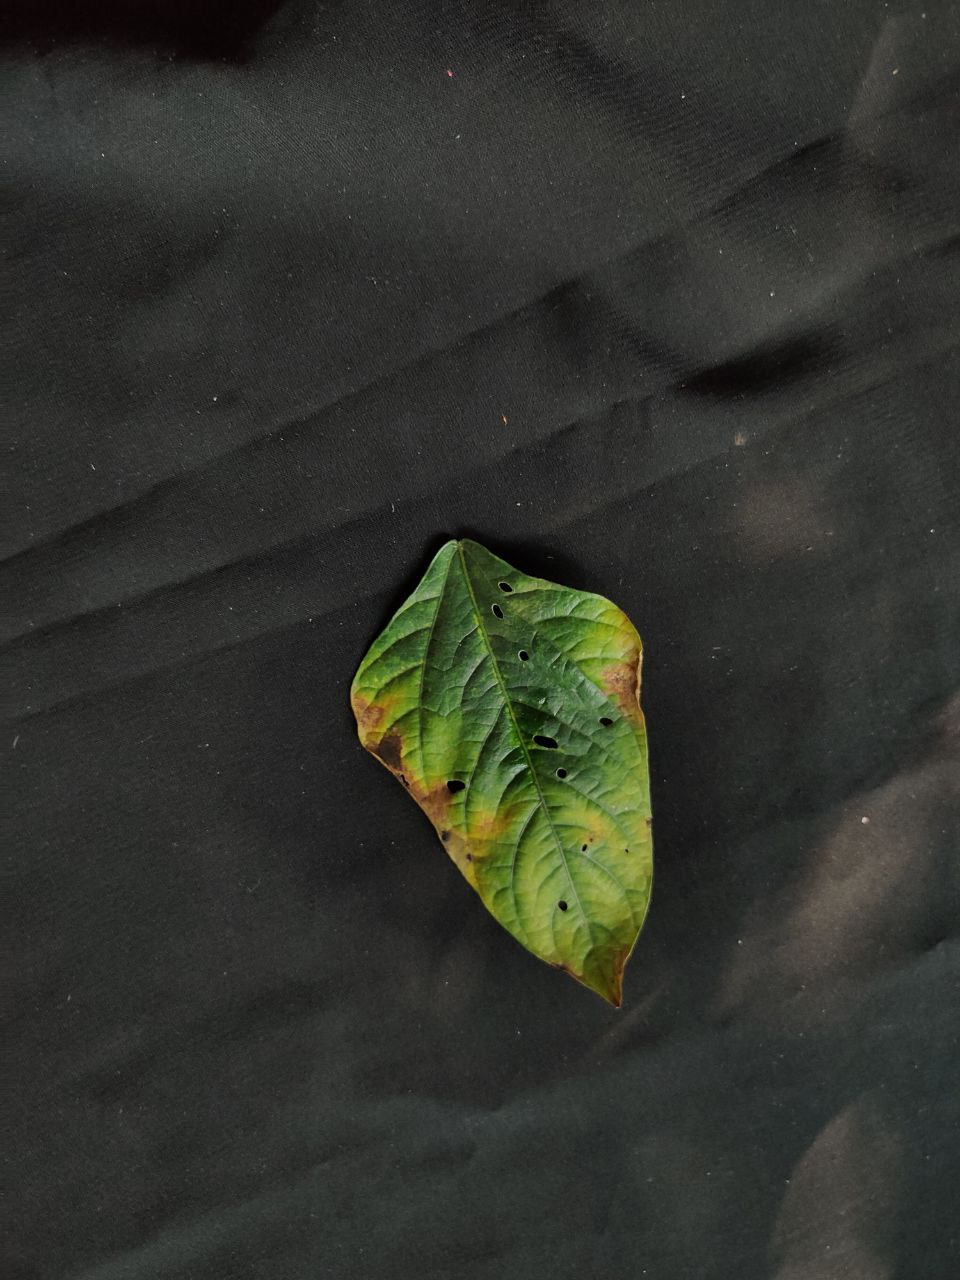
Crop: cowpea
Leaf condition: Bacterial wilt